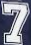
Number: 7